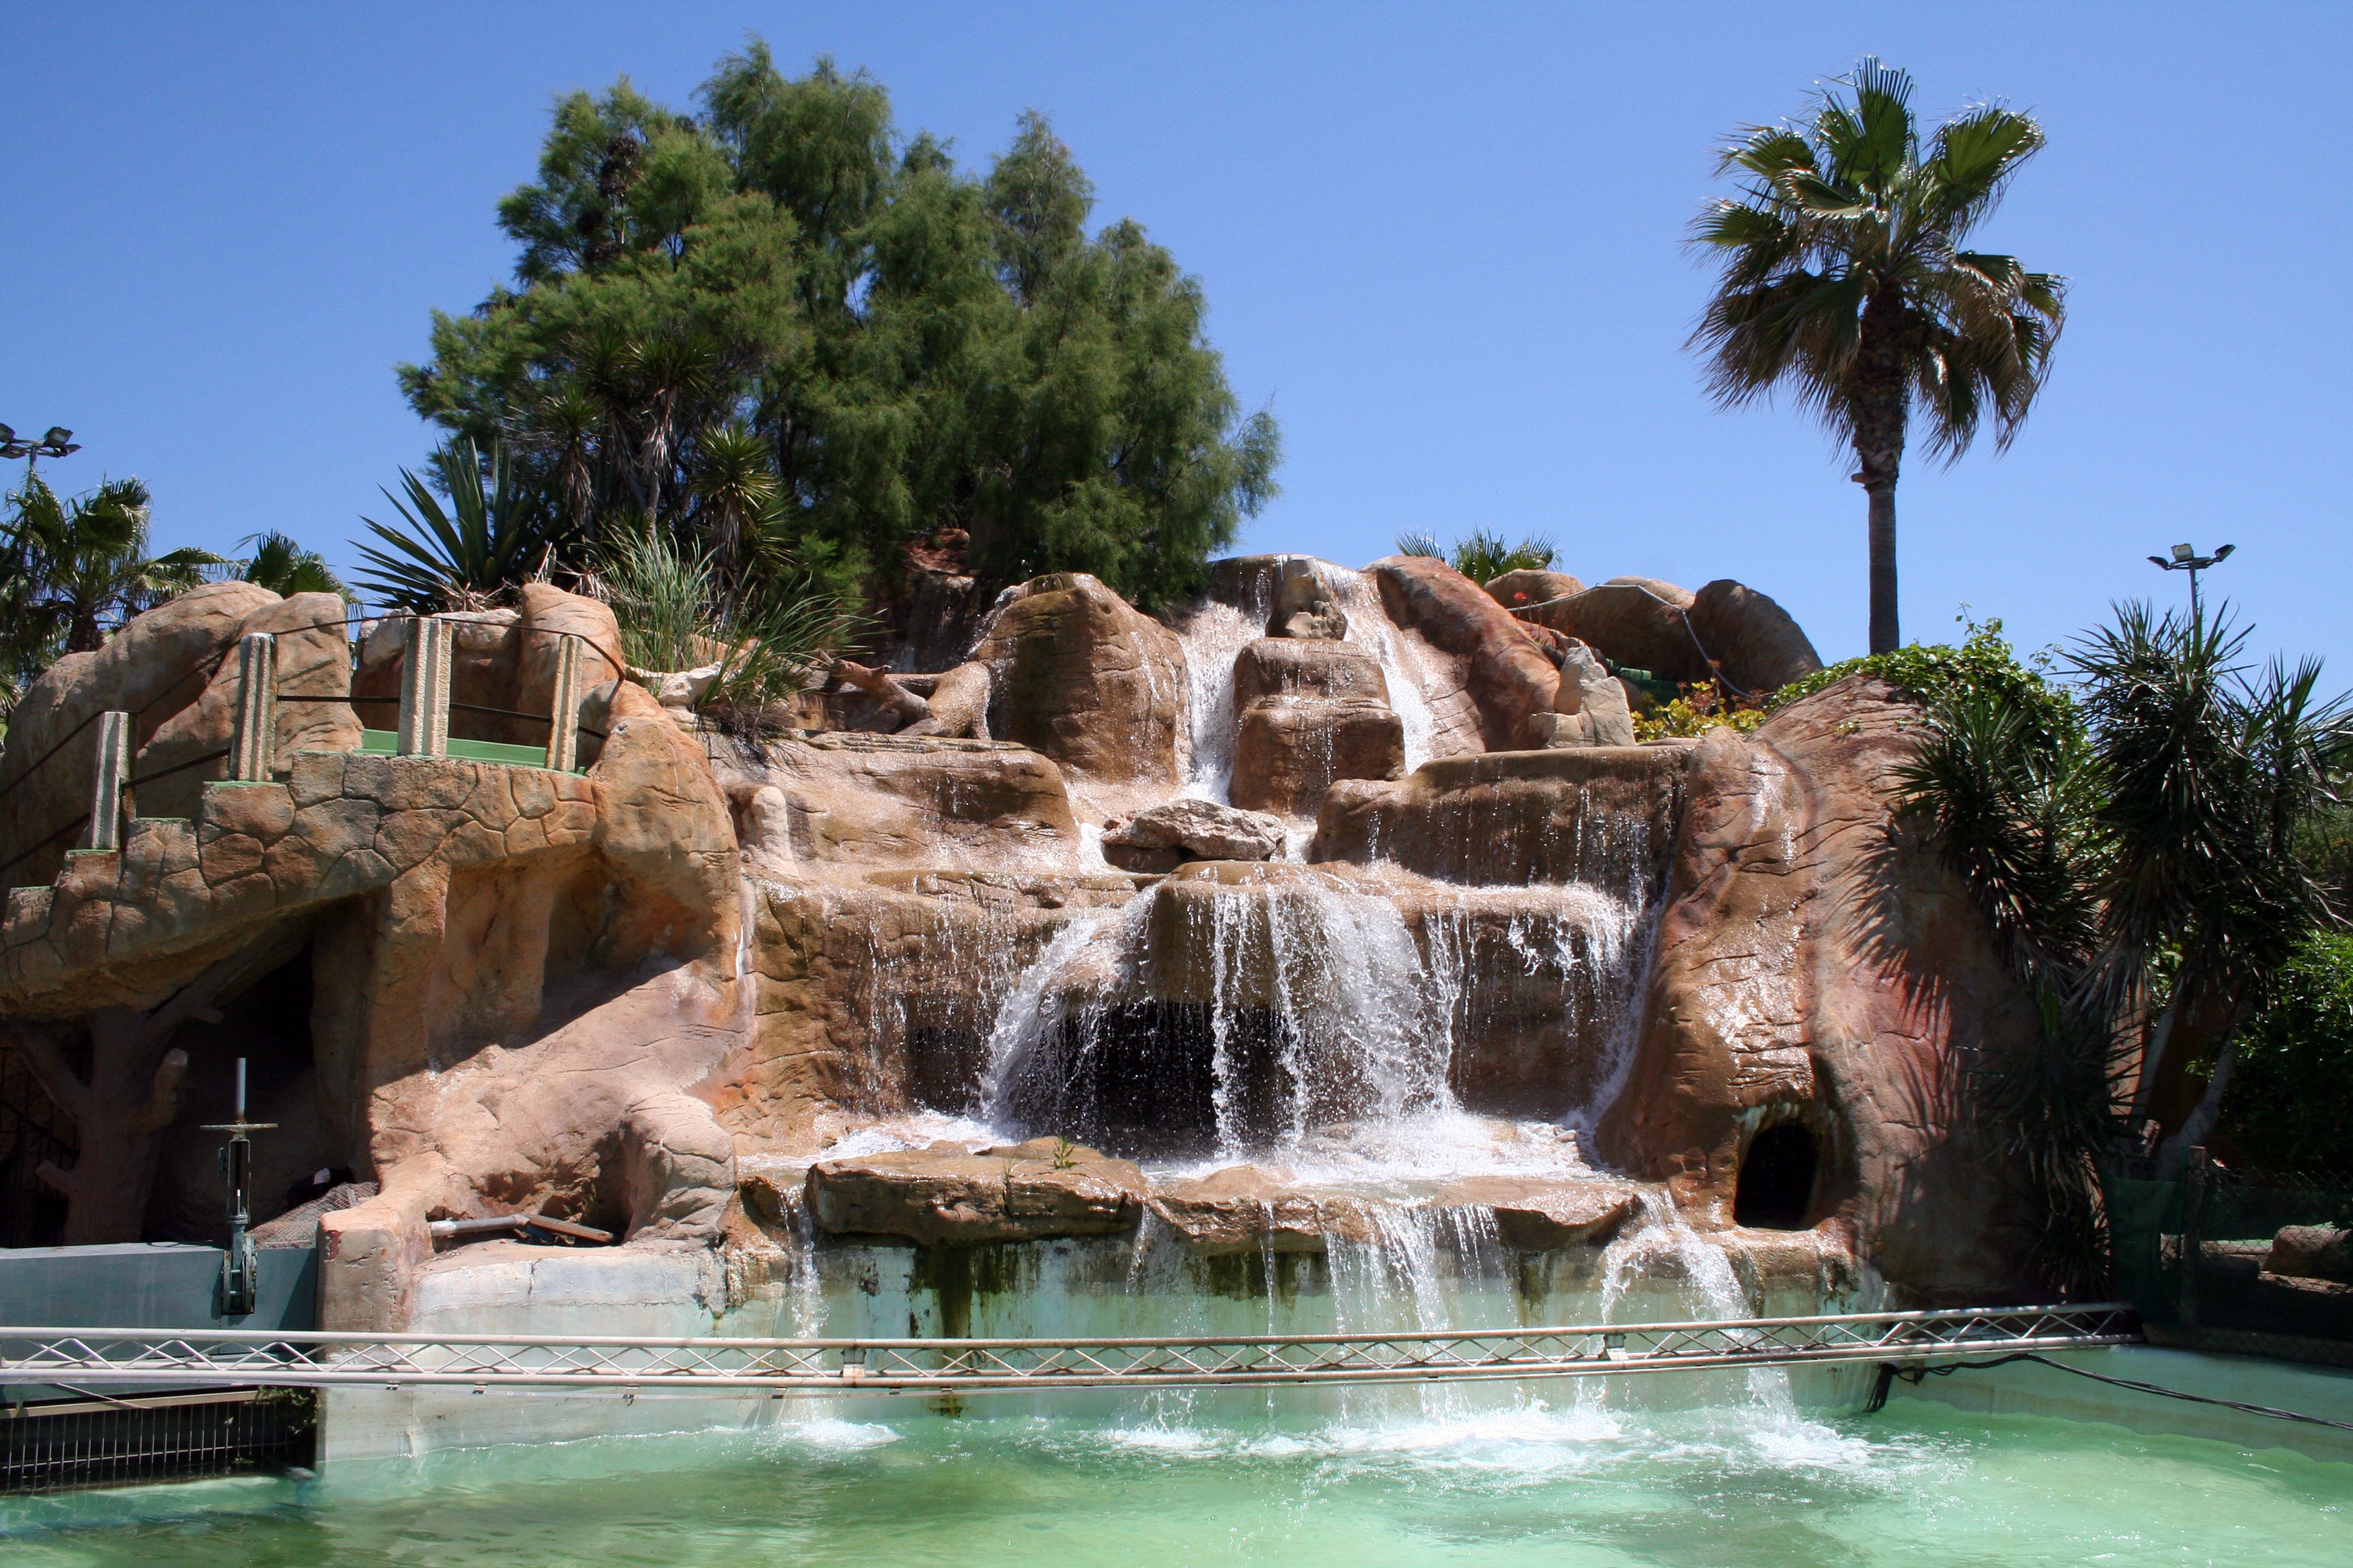
water, rock, waterfall, summer, vacation, swimming pool, park, tourism, sunny, spain, resort, waterfalls, fountain, mallorca, estate, water feature, arecales